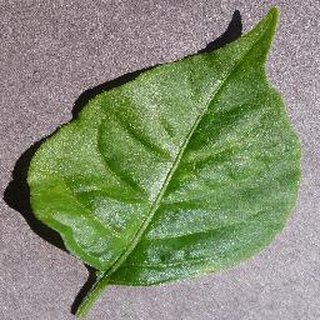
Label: healthy_bell_pepper